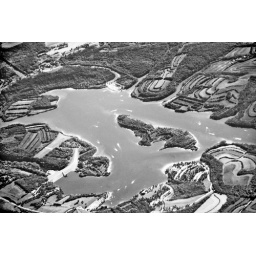
Taken out of an airplane window flying somewhere over Pennsylvania.